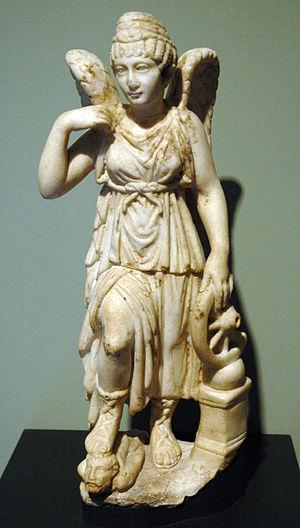
Némésis tenant la roue de la fortune, son pied droit reposant sur un ennemi conquis. Les traits et la coiffure de la déesse sont proches de ceux de l'impératrice Faustine l'Ancienne. Statuette romaine en marbre, v. 150 ap. J.-C. Português: Nêmesis segurando a roda da fortuna, com o pé direito apoiado sobre um adversário dominado. As características faciais e do penteado se assemelham às da imperatriz Faustina, a Maior. Estatueta romana de mármore, ca. 150 d.C.
L’hybris, ou hubris, en grec ancien : ὕϐρις, est une notion grecque qui se traduit le plus souvent par « démesure ». Elle désigne un comportement ou un sentiment violent inspiré par des passions, particulièrement l'orgueil et l’arrogance, mais aussi l’excès de pouvoir et de ce vertige qu’engendre un succès trop continu. Les Grecs lui opposaient la tempérance et la modération, qui est d’abord connaissance de soi et de ses limites. Dans la Grèce antique, du point de vue juridique, l’hybris désignait un acte transgressif violent considéré comme un crime. Cette notion recouvrait des violations comme les voies de fait, les agressions sexuelles et le vol de propriété publique ou sacrée. On en trouve deux exemples bien connus : les deux discours de Démosthène, Contre Midias et Contre Conon, plaidoyer portant sur l’accusation publique pour « outrages ». Du point de vue philosophique et moral, c'est la tentation de démesure ou de folie imprudente des hommes, tentés de rivaliser avec les dieux. Cela vaut en général, dans la mythologie grecque, de terribles punitions de leur part.
Némésis est une déesse de la mythologie grecque mais aussi un concept : celle de la juste colère et du châtiment céleste. Son courroux s'abat en particulier sur les humains coupables d’hybris : démesure, mégalomanie. Elle est ainsi parfois assimilée, à la fois, à la vengeance et à l'équilibre. La Némésis est aussi interprétée comme étant un message de mort envoyé par les dieux comme punition.